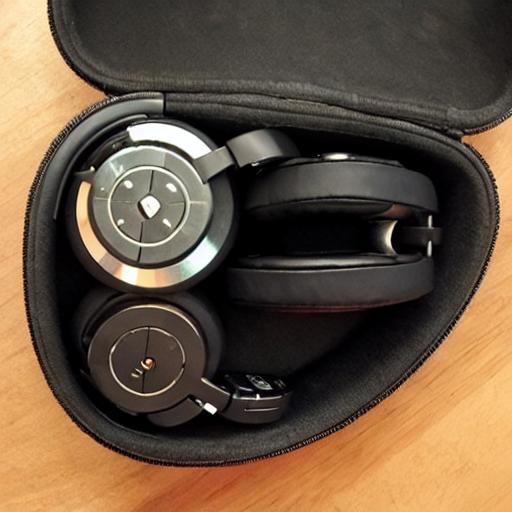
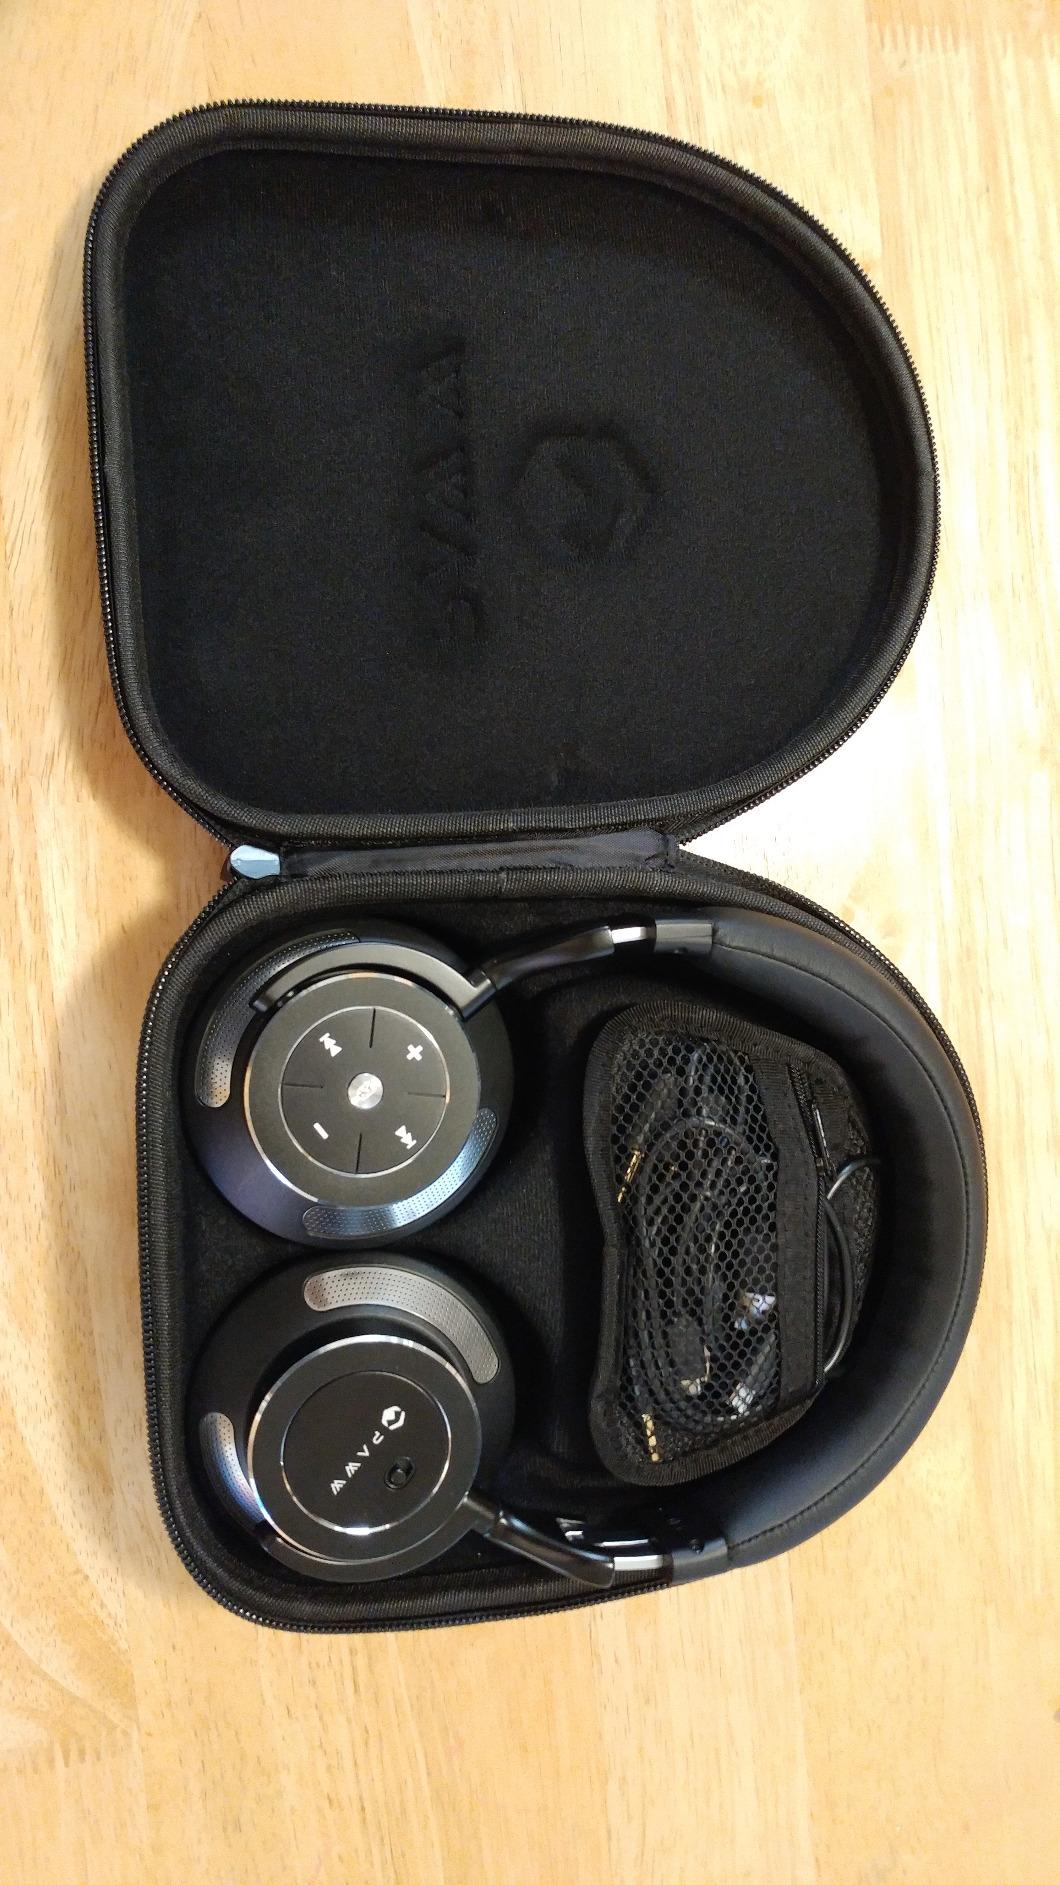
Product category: headphones
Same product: no